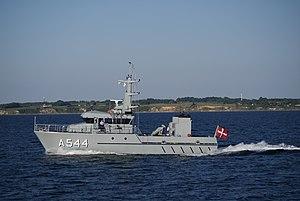
La Classe Holm est une classe de six navires chasseurs de mines et navires-école entrée en service dans la marine royale danoise de 2006 à 2008.